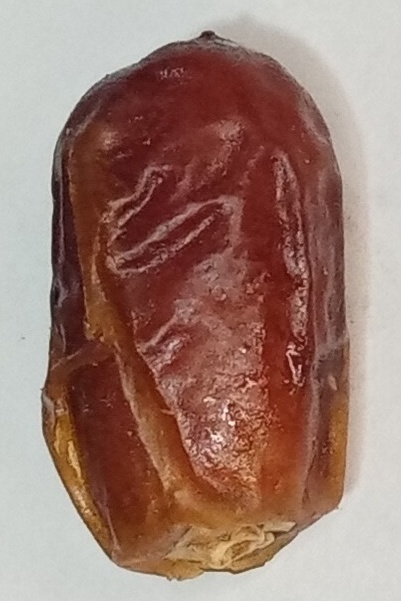
Variety: aseel
Size: large
Grade: grade-1